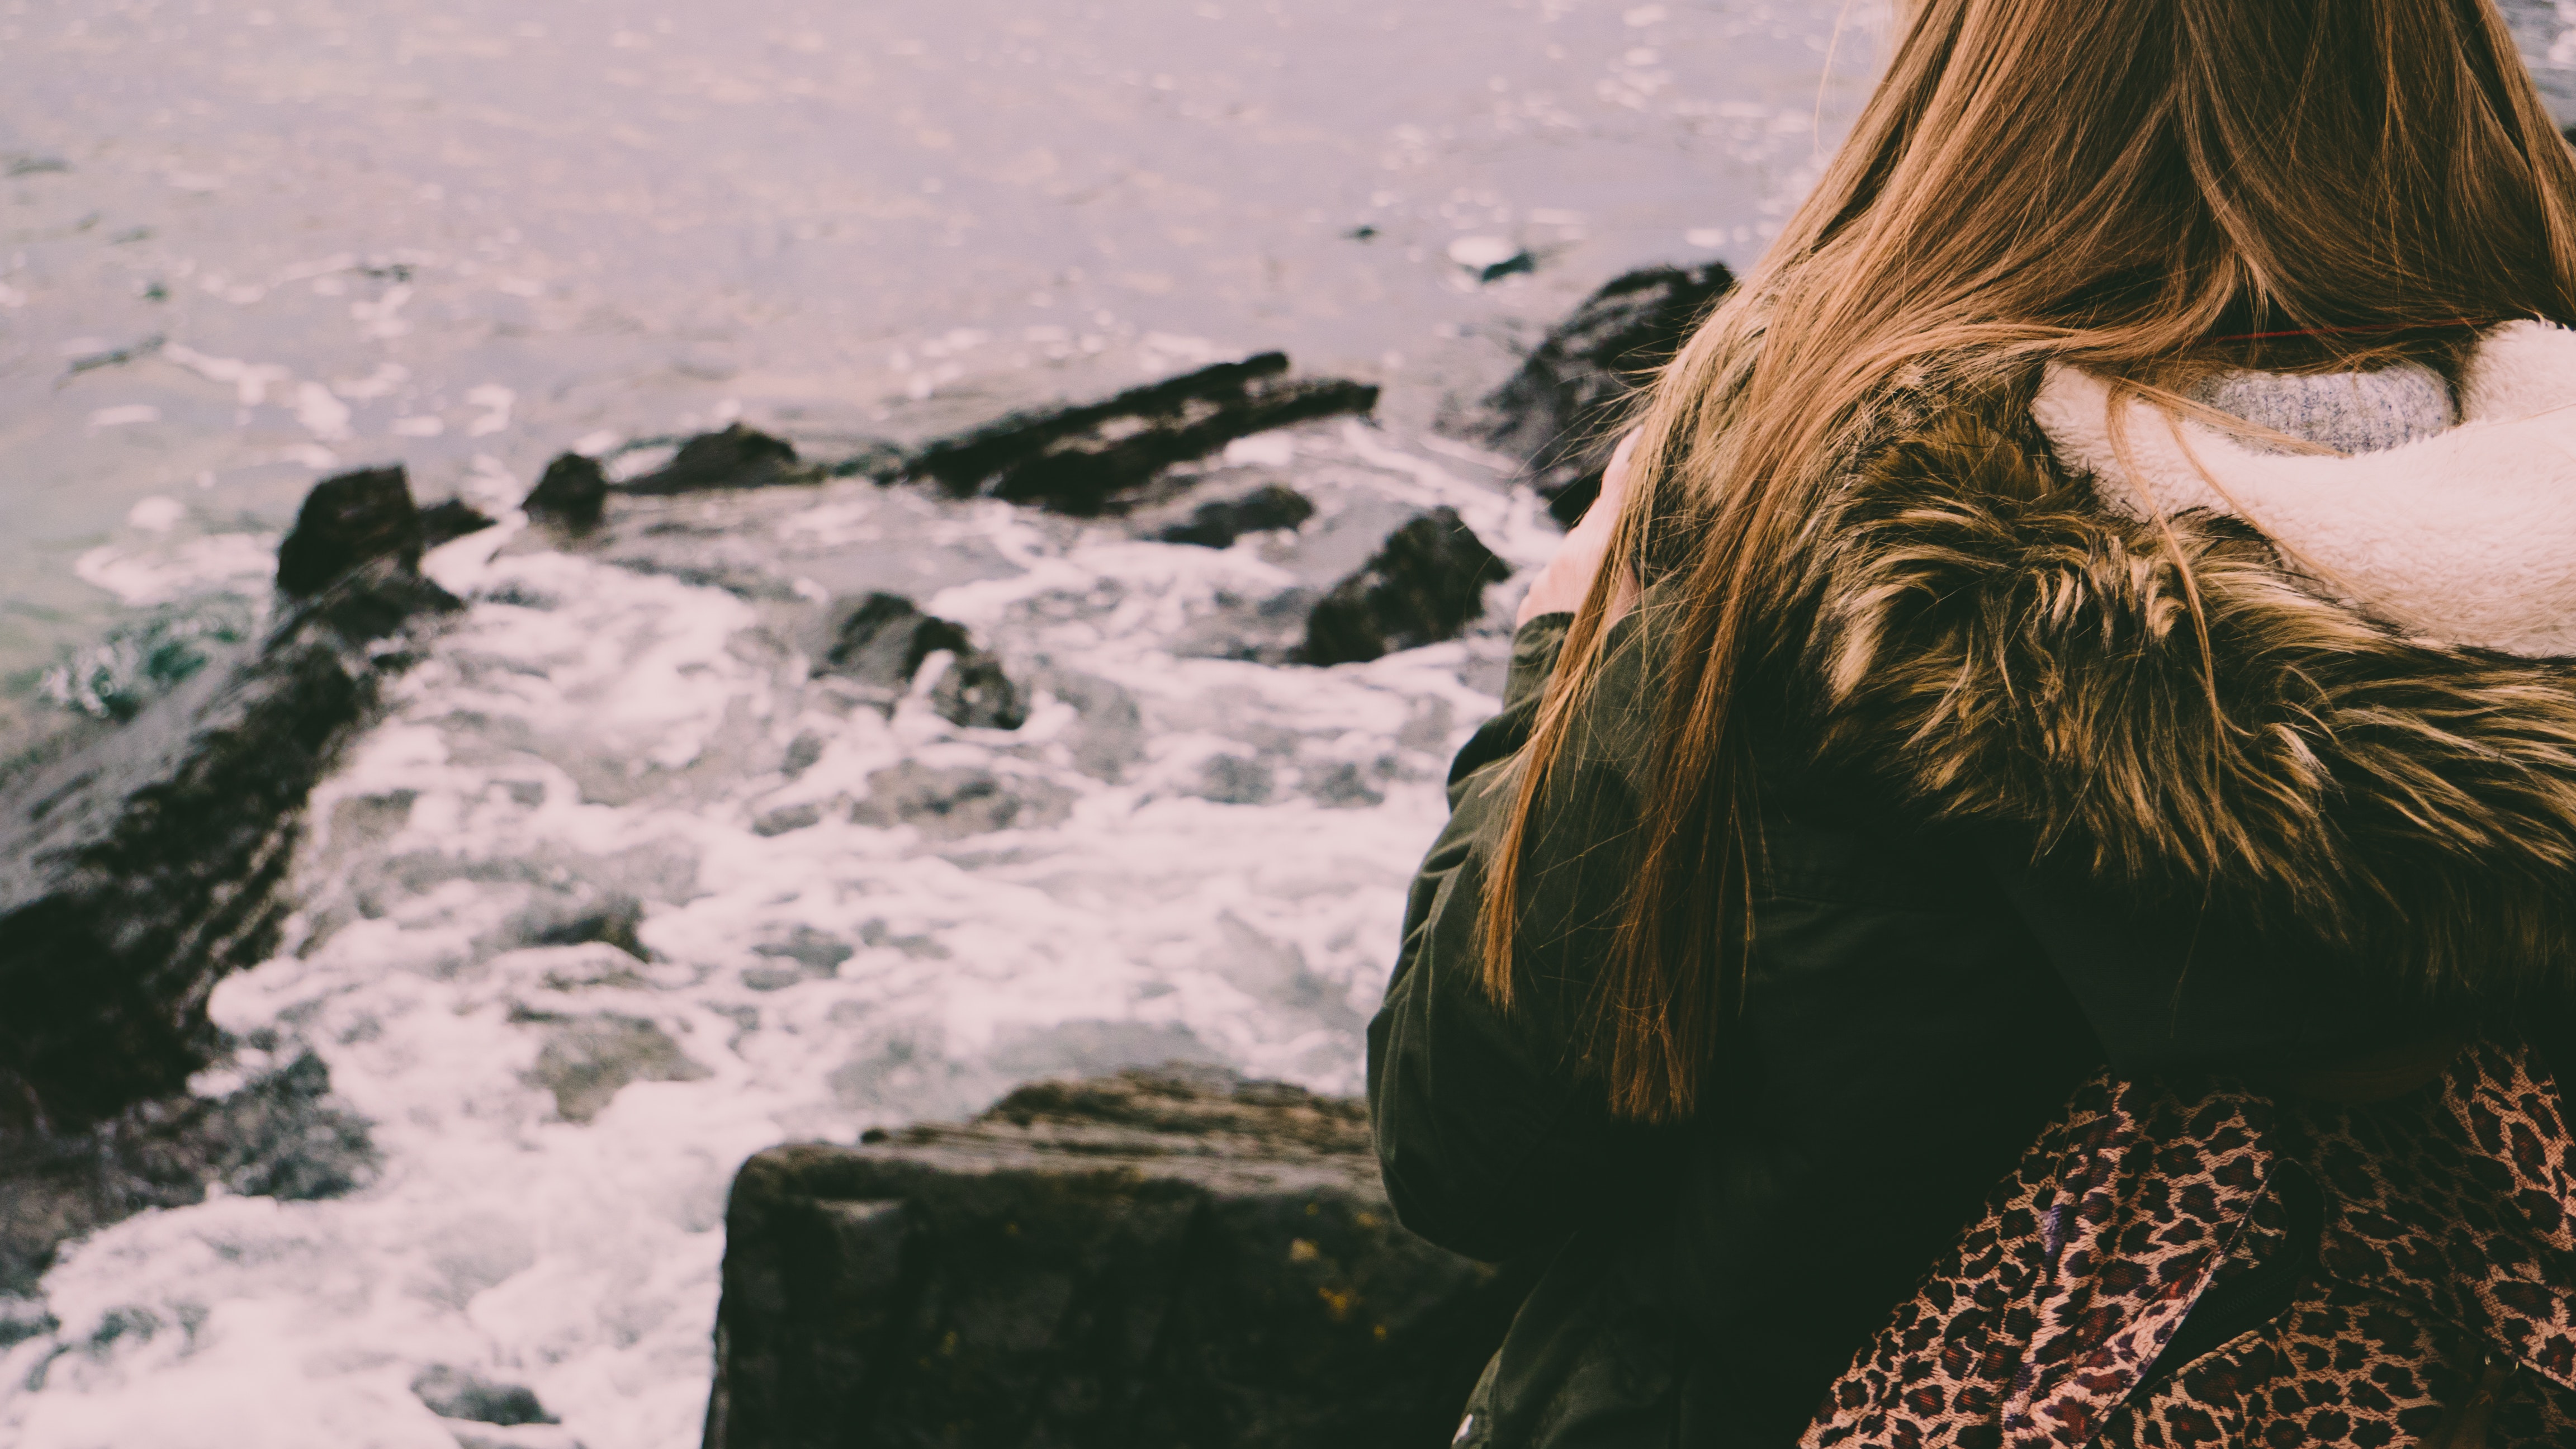
hair, water, beauty, head, blond, nose, eye, long hair, sea, lip, photography, rock, brown hair, ocean, outerwear, mouth, winter, smile, wave, coast, black hair, cliff, terrain